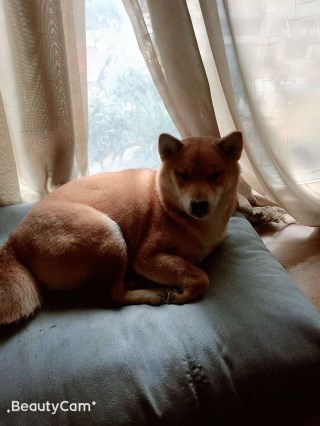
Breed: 1043-n000001-Shiba_Dog